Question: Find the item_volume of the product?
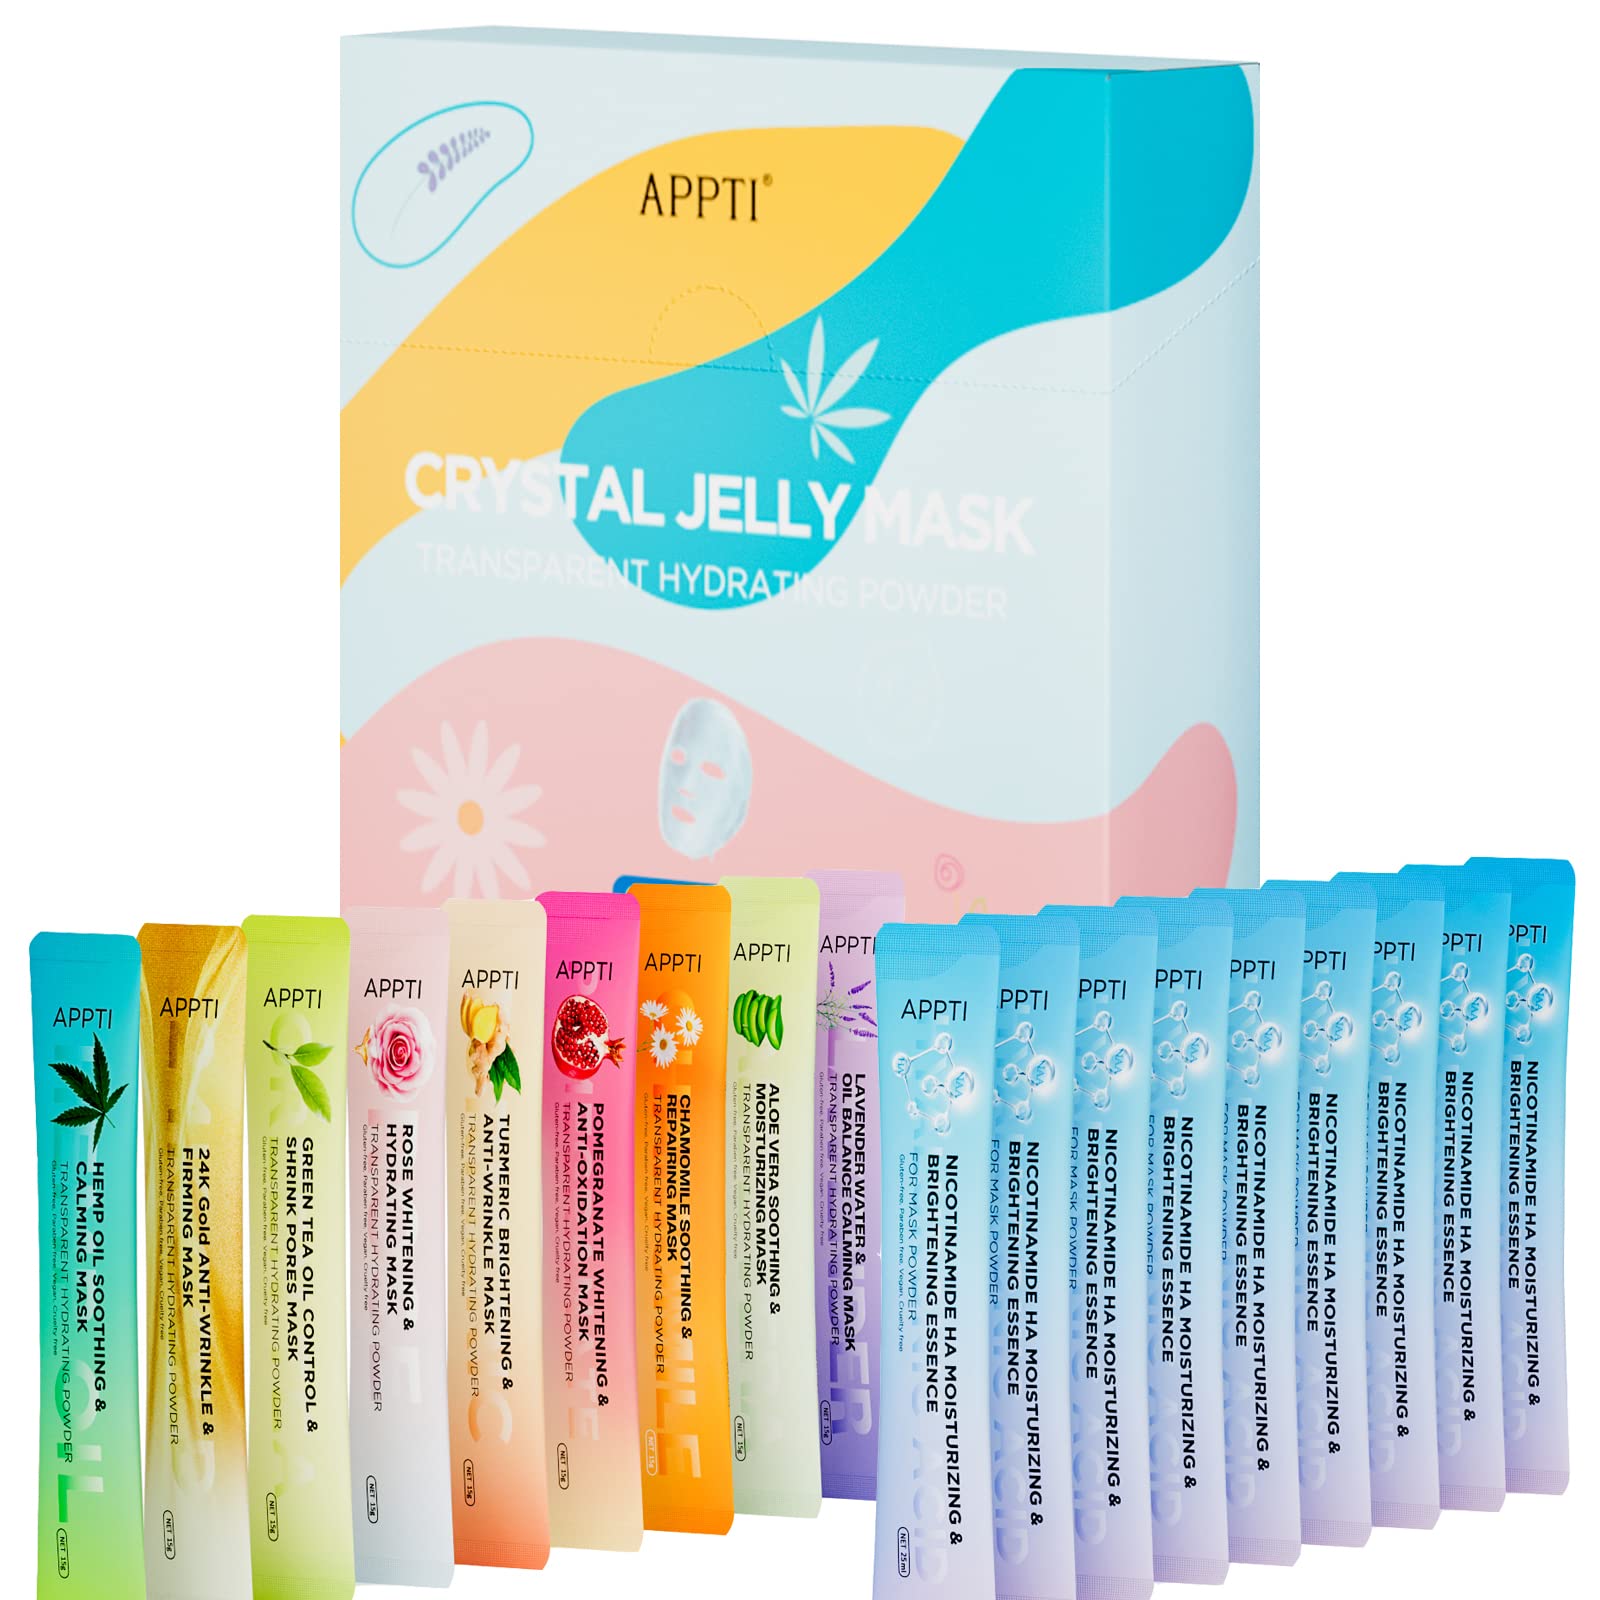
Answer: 25.0 millilitre